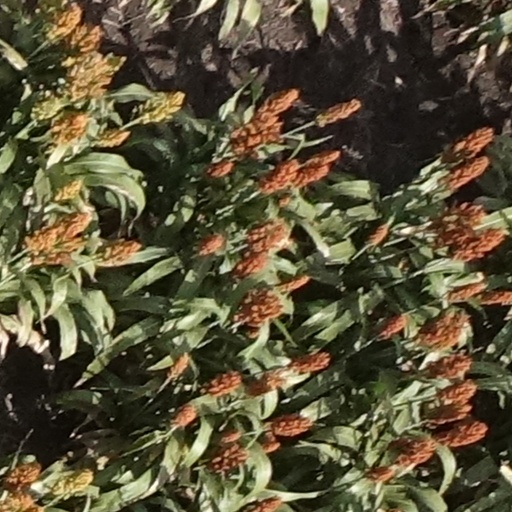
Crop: sorghum